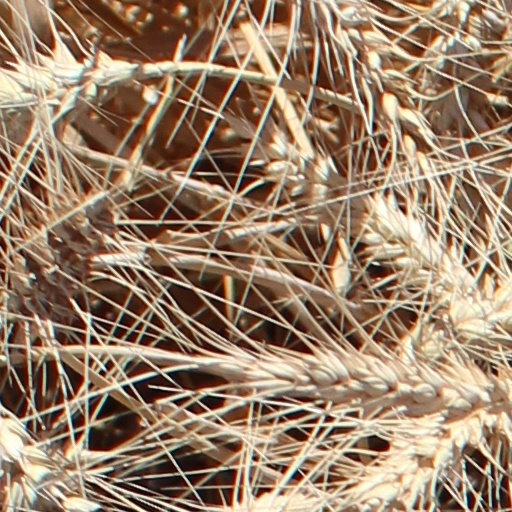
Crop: wheat